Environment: lab
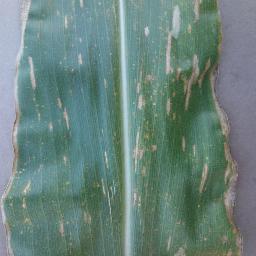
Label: gray_leaf_spot